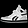
Label: Sneaker